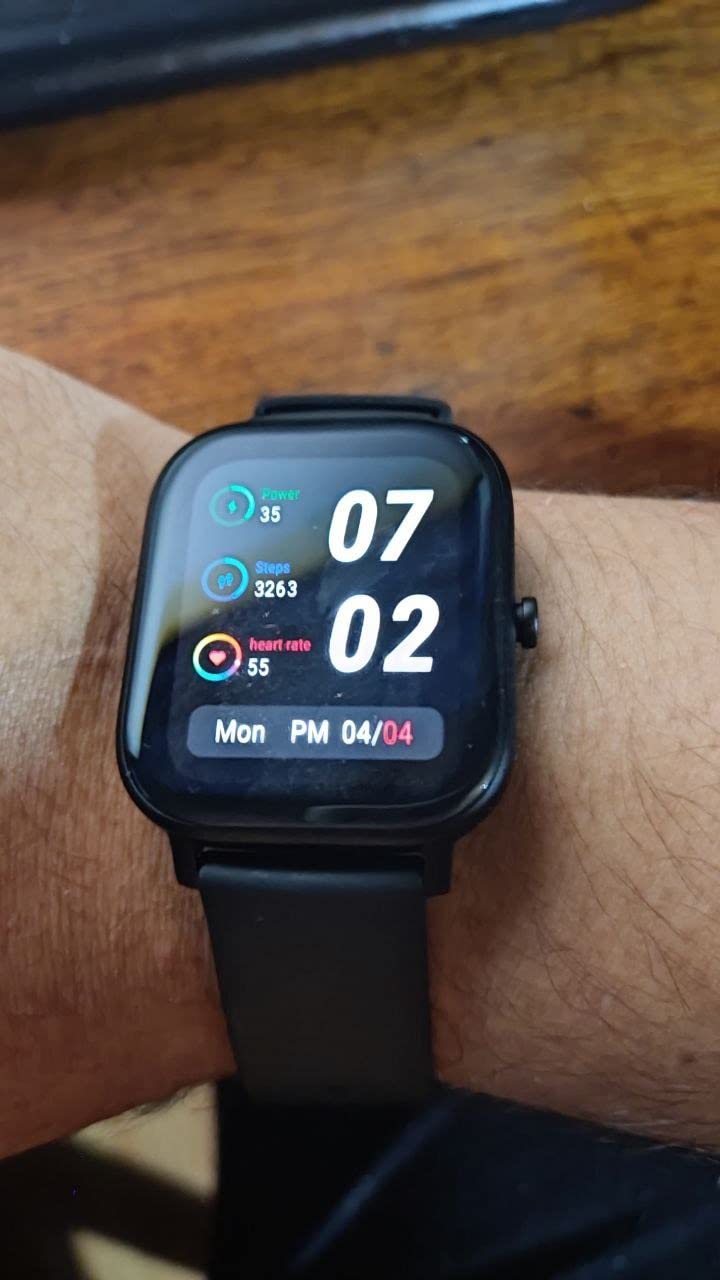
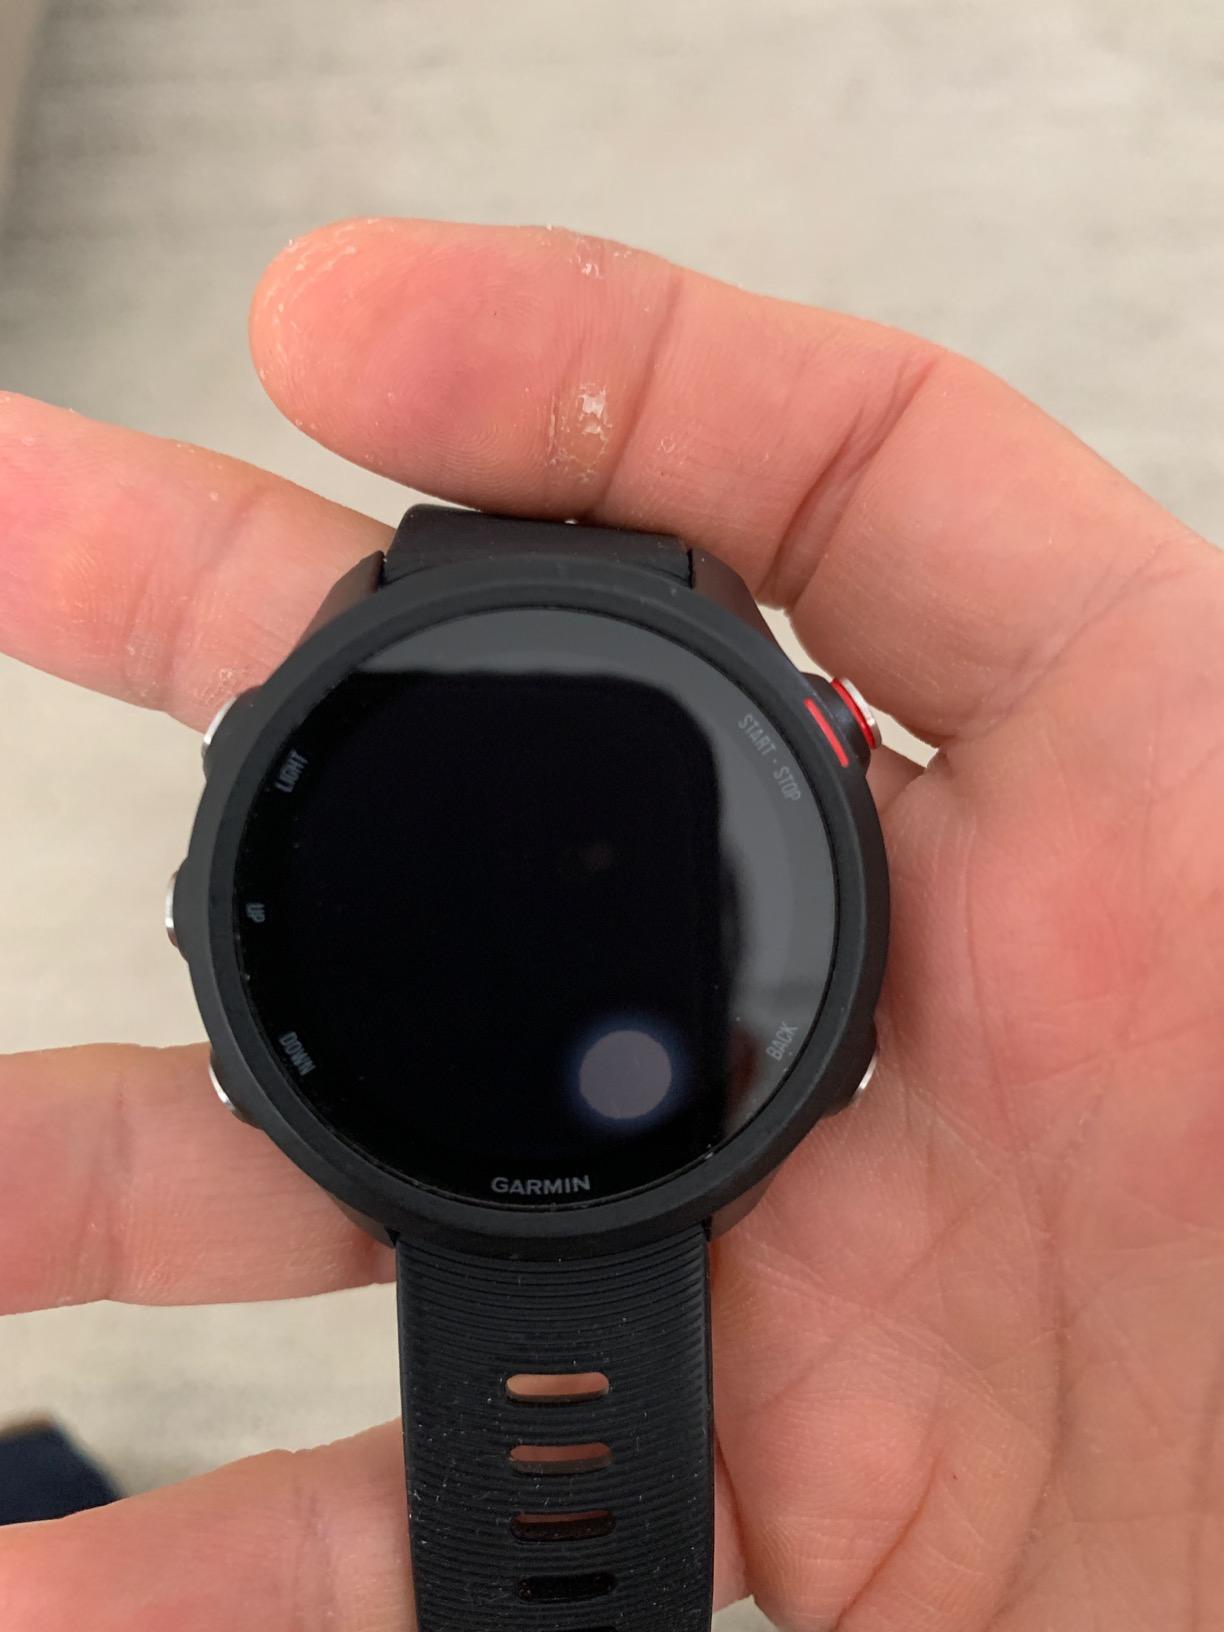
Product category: smartwatch
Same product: no